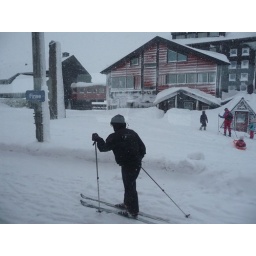
Lady skiing past the train window in Finse